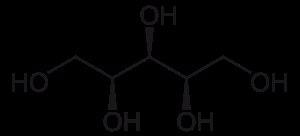
Un polyol ou polyalcool ou « glycol » est un composé organique caractérisé par un certain nombre de groupes hydroxyle.